Malabon

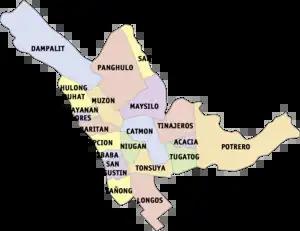
Political map of Malabon

In 1889, a stream tram line from Tondo borough reached Malabon, later to be linked to the other lines of horse drawn and later electric tramcars in Manila, the latter operated by Meralco until the Second World War. The steam connection would be one of the pioneer steam-powered rail services in Southeast Asia and the first at large in the Philippines, pre-dating the Main Line North of the Philippine National Railways which opened in 1892, 3 years later.